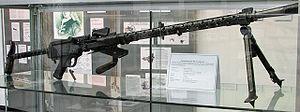
La Maschinengewehr 13, ou MG 13 en abrégé, est une mitrailleuse allemande de l'entre-deux-guerres bâtie sur la base d'une mitrailleuse de la Première Guerre mondiale refroidie par eau. L'histoire de la MG 13 commence en 1919. Surtout utilisée pendant la guerre d'Espagne, elle est remplacée au milieu des années 1930 par la MG 34, qui elle-même sera remplacée par la MG 42 au cours de la Seconde Guerre mondiale.